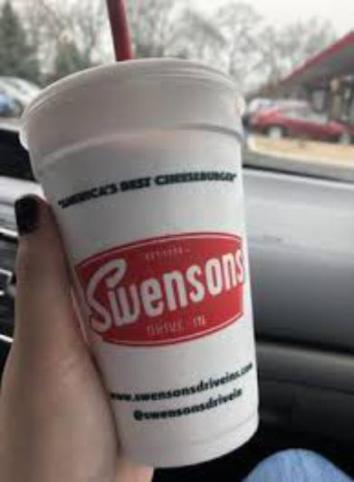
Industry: Food